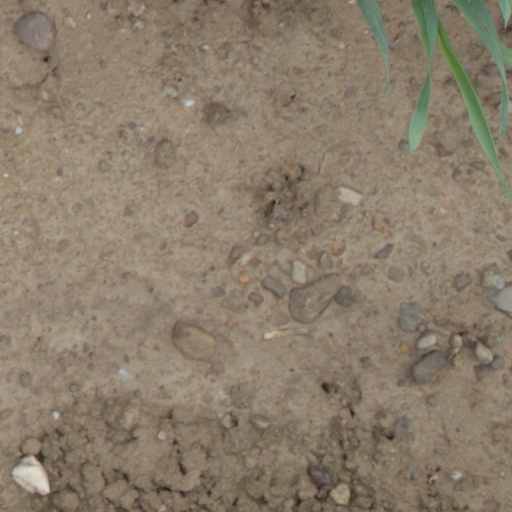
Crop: wheat